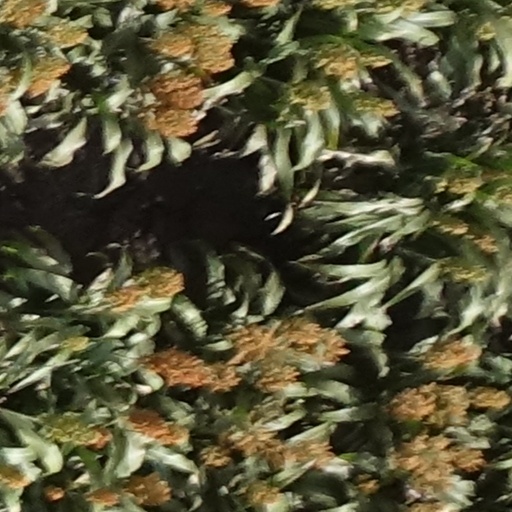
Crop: sorghum